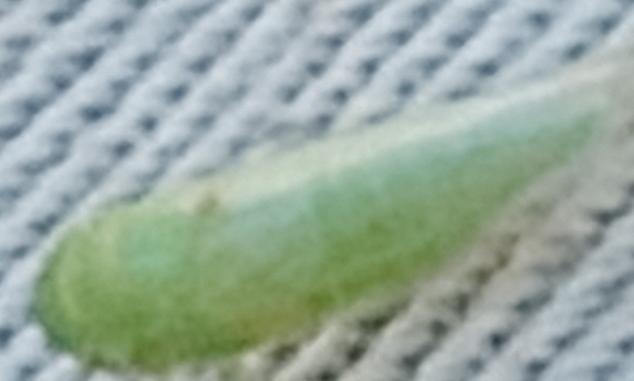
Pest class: occasional_pest